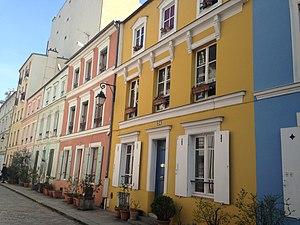
Le 12ᵉ arrondissement de Paris est l'un des vingt arrondissements de Paris, la capitale française.